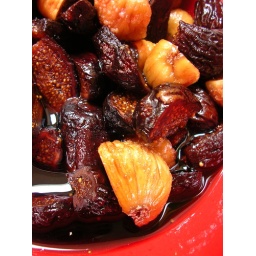
figs in the red bowl II